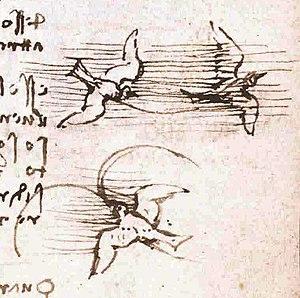
Le Codex sur le vol des oiseaux est un document rédigé, en écriture spéculaire, par Léonard de Vinci en 1505, dans lequel il étudie le vol des oiseaux et propose des dessins de machines volantes.